History of Madagascar

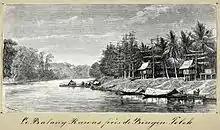
A Sumatran village showing several traditional houses (Malagasy "levu"). The "vahoaka ntaolo" villages of Madagascar were probably similar in the first millennium AD. This model is still currently present on every coast and in the remote inland areas and forests.

The Southeast Asian origin of the first Malagasy people explains certain features common among the Malagasy, for instance, the epicanthic fold common among all Malagasy whether coastal or highlands, whether pale, dark or copper skinned. This original population ("vahoaka ntaolo") can be called the "Proto-Malagasy". They are the source of: